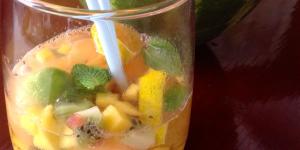
ponche de frutas para ninos